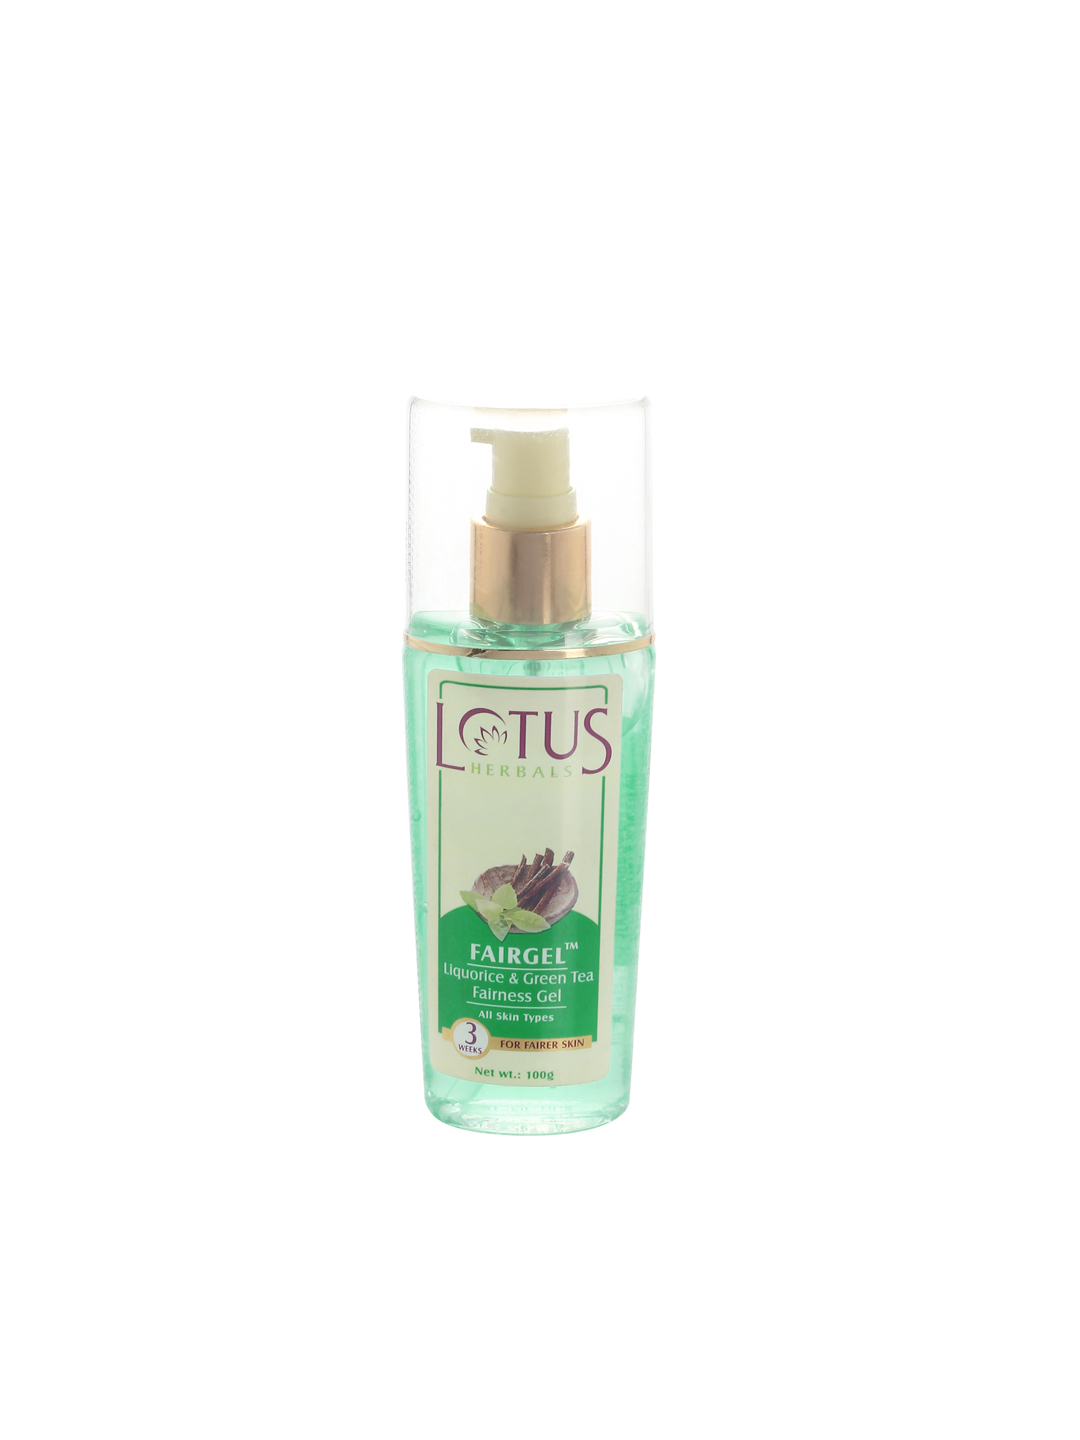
Lotus Herbals Fairness Gel
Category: Personal Care / Skin / Face Moisturisers
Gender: Women
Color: Green
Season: Spring 2017
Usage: Casual